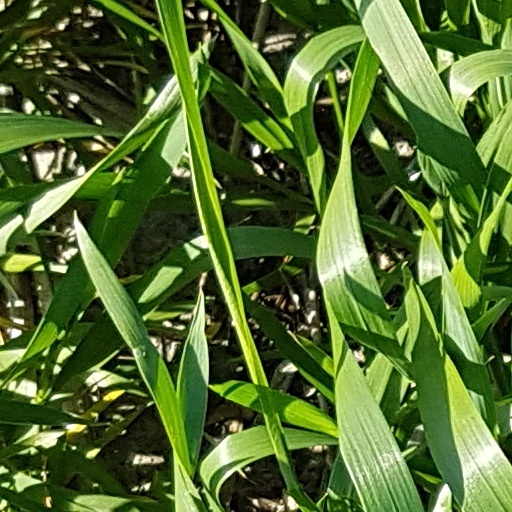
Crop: wheat